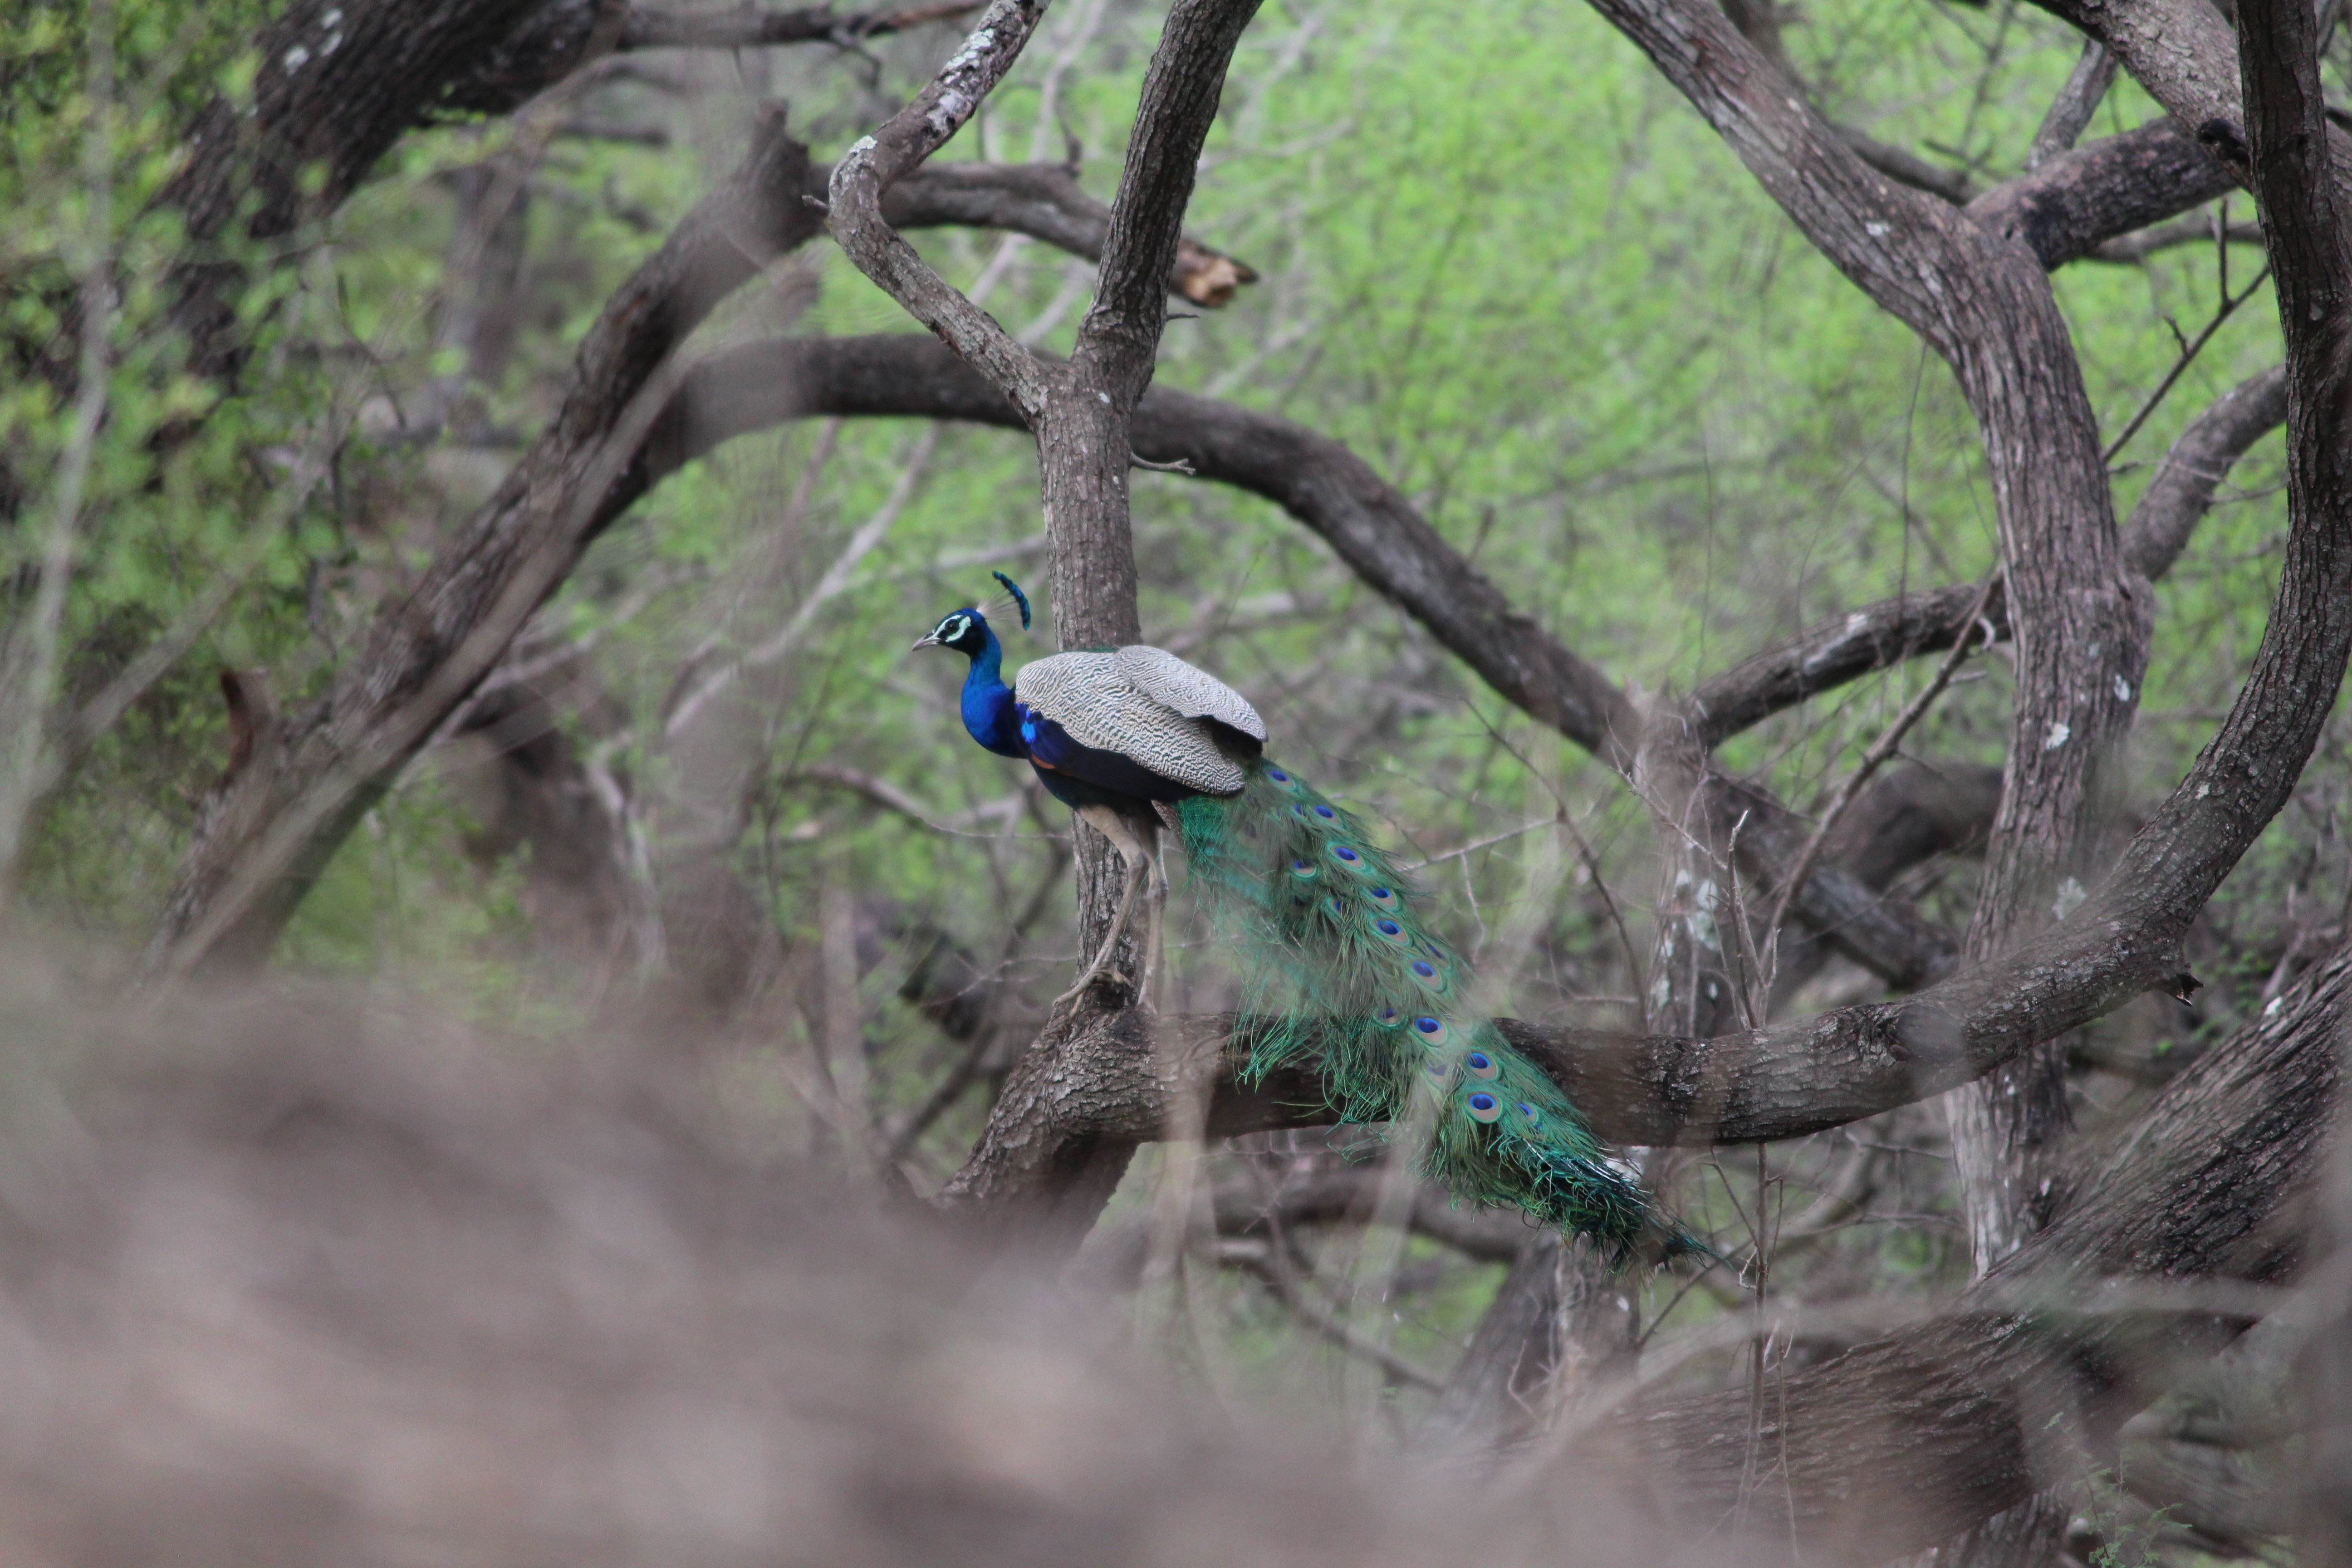
branch, bird, wildlife, fauna, vertebrate